III Corps (Ottoman Empire)

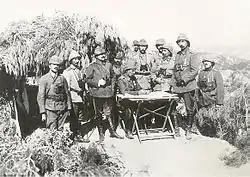
A group of Ottoman commanders: the front row (from right): Binbaşı Hulusi Bey, Yüzbaşı Mehmed Nazim Bey; standing (from right): III Corps Commander Mirliva Esad Pasha, Suvla Group Commander Miralay Mustafa Kemal Bey, Miralay Rushdi Bey; the rear row (from right): Col. Hans Kannengiesser, Wilhelm Willmer, Kaymakam , Binbaşı Ohrili Kemal Bey, Binbaşı Izzeddin Bey

The Ottoman III Corps has been described as consisting of 7th, 8th and 9th Infantry Divisions from the beginning of the war to late April 1915 when the 19th Infantry Division was added while it was serving at Gallipoli. In August 1916 while serving in the Caucasus it is said to have consisted of 1st, 7th, 14th and 53rd Infantry Divisions and by August 1917 it formed part of the 7th Army in Palestine and made up of the 224th and 50th Infantry Divisions. By January 1918 it consisted of 1st, 19th and 24th Infantry Divisions with the 3rd Cavalry Division added in June 1918.